YMCA Youth and Government

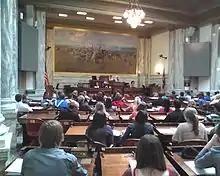
Montana Youth Legislature meeting in the Montana House of Representatives chambers

The participants of the Model Legislative Assemblies are elected into or assume the roles of senators, governors, representatives, lawyers, lobbyists and the press. Bills are drafted, discussed in committee, and debated. Much of this work is conducted locally prior the model legislature, which often occurs at the state capitol in House and Senate chambers. At the state level, bills are brought before the House and Senate floors to be debated. A vote is taken to determine if it passes or not. Bills that pass the legislative process are presented to current governmental officials; In some cases bills that pass the Youth Government legislative process have been enacted into state law.